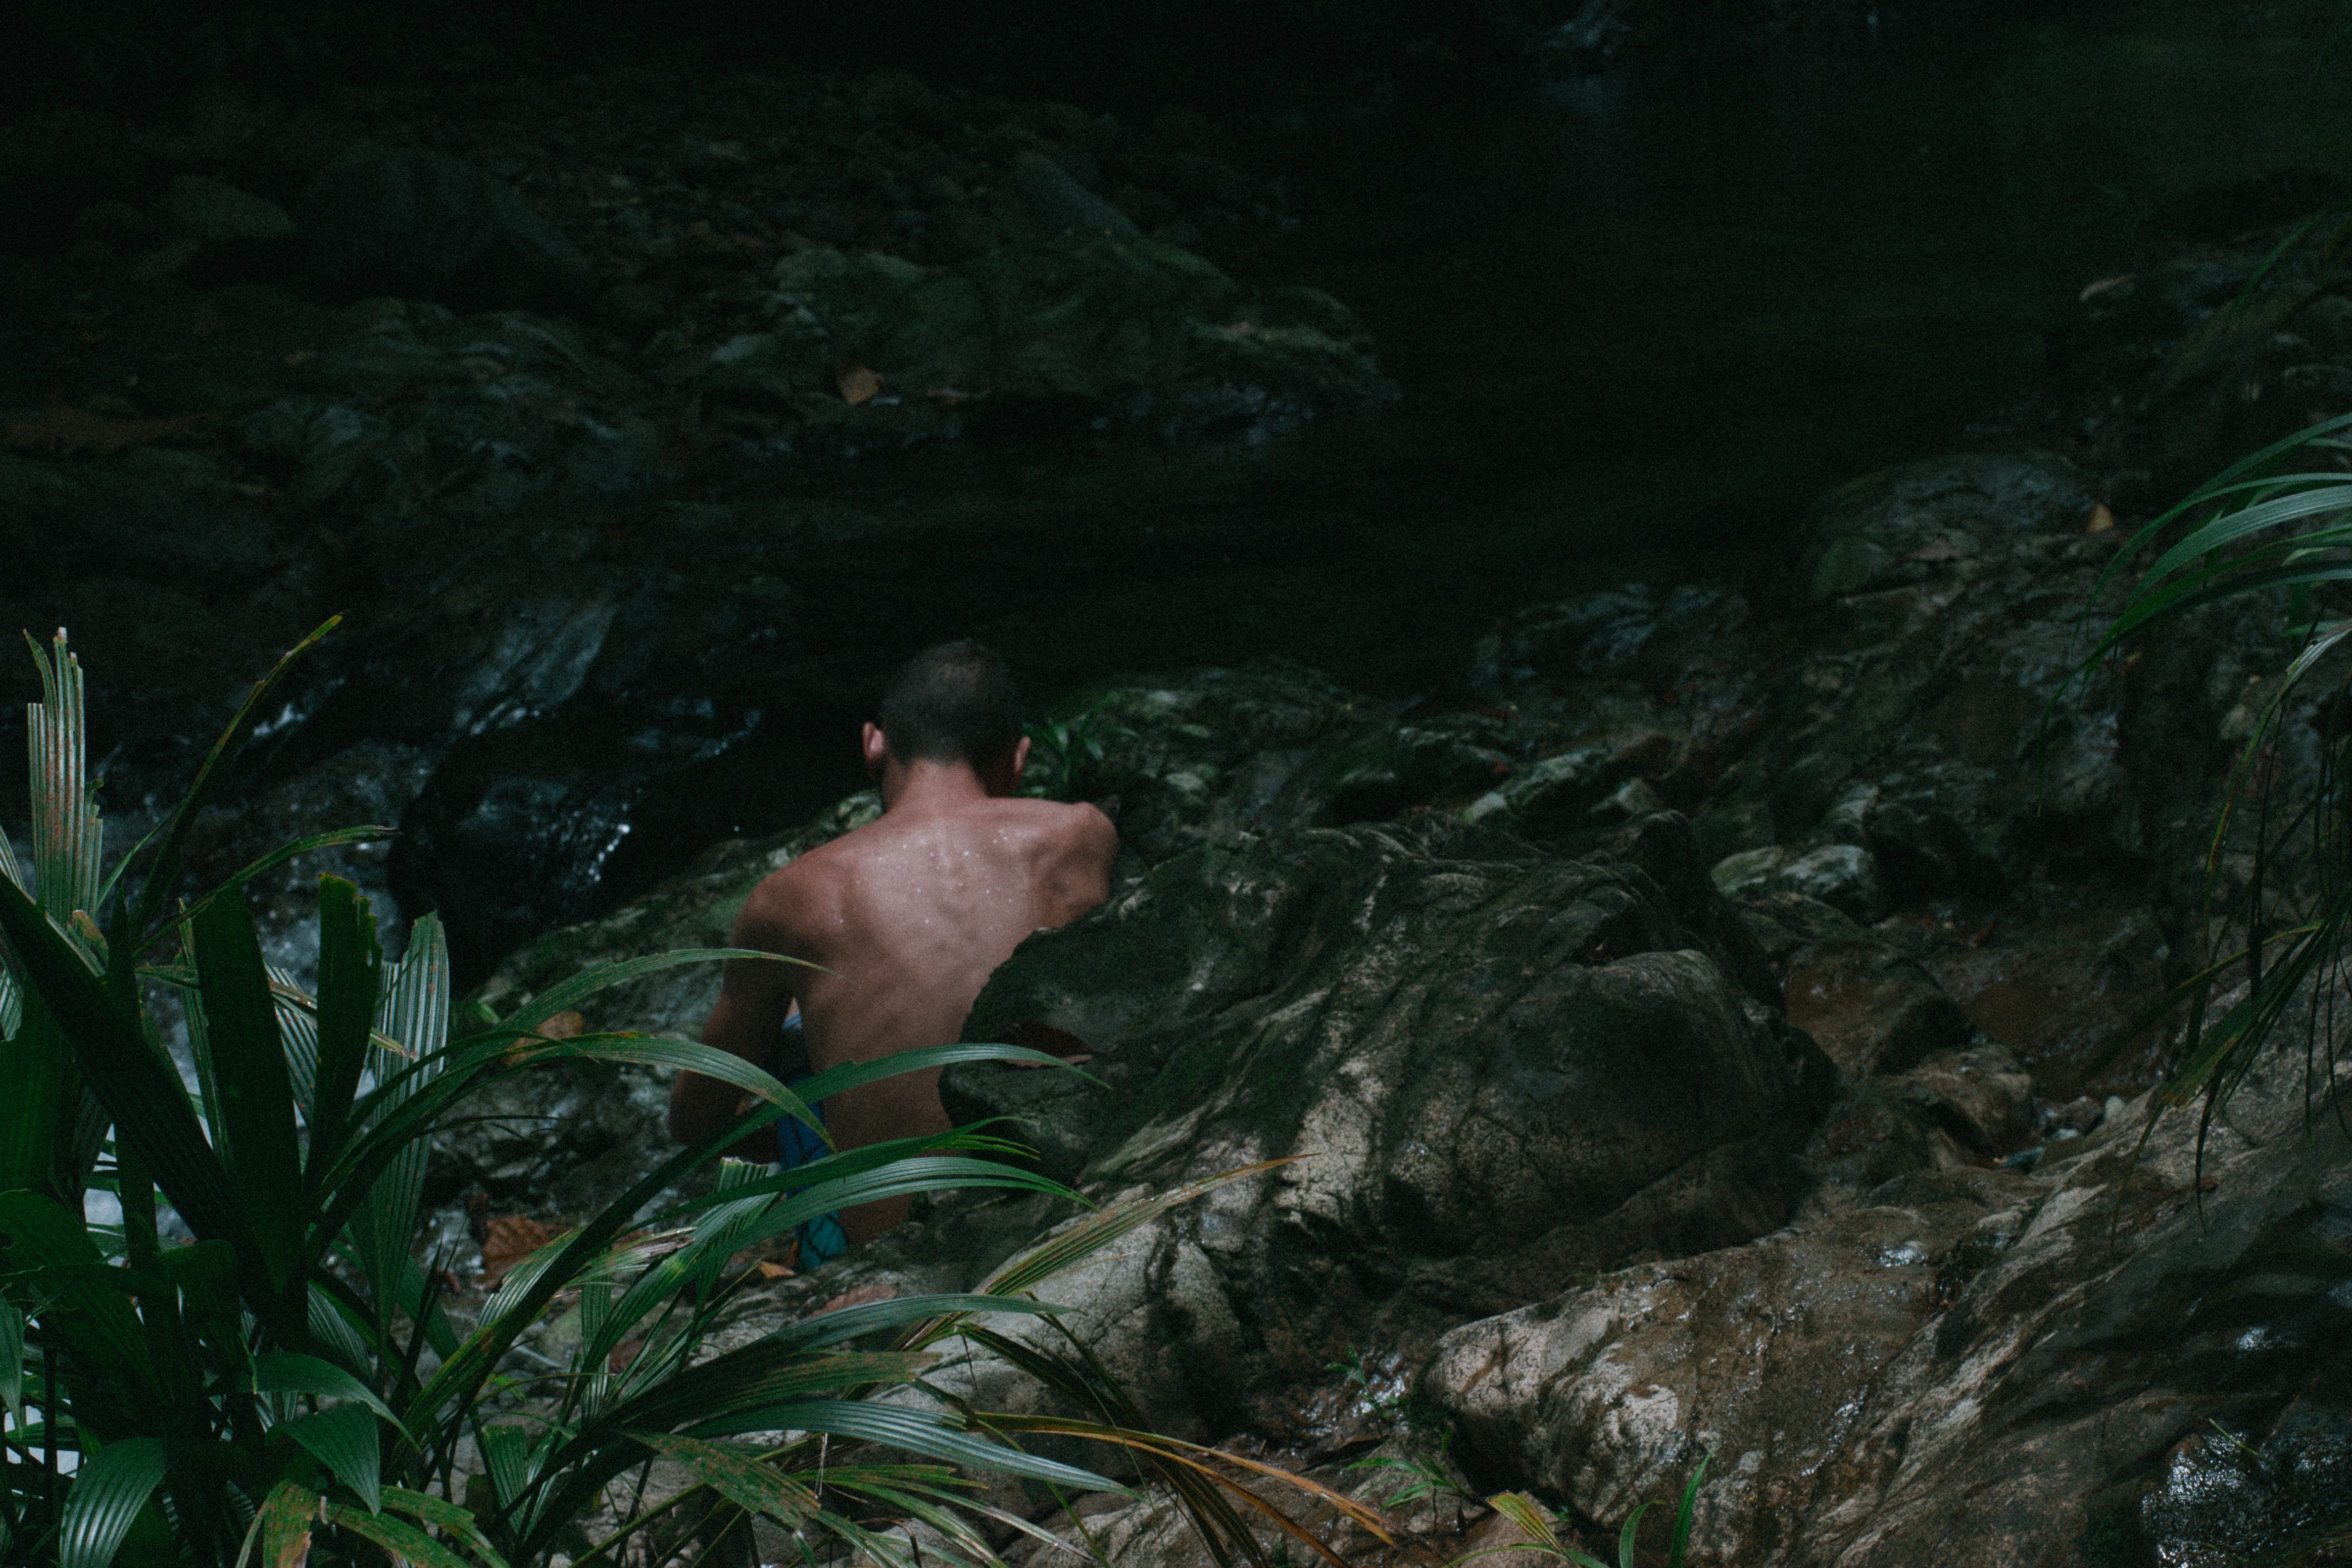
forest, cave, jungle, terrain, rainforest, habitat, screenshot, landform, natural environment, geographical feature